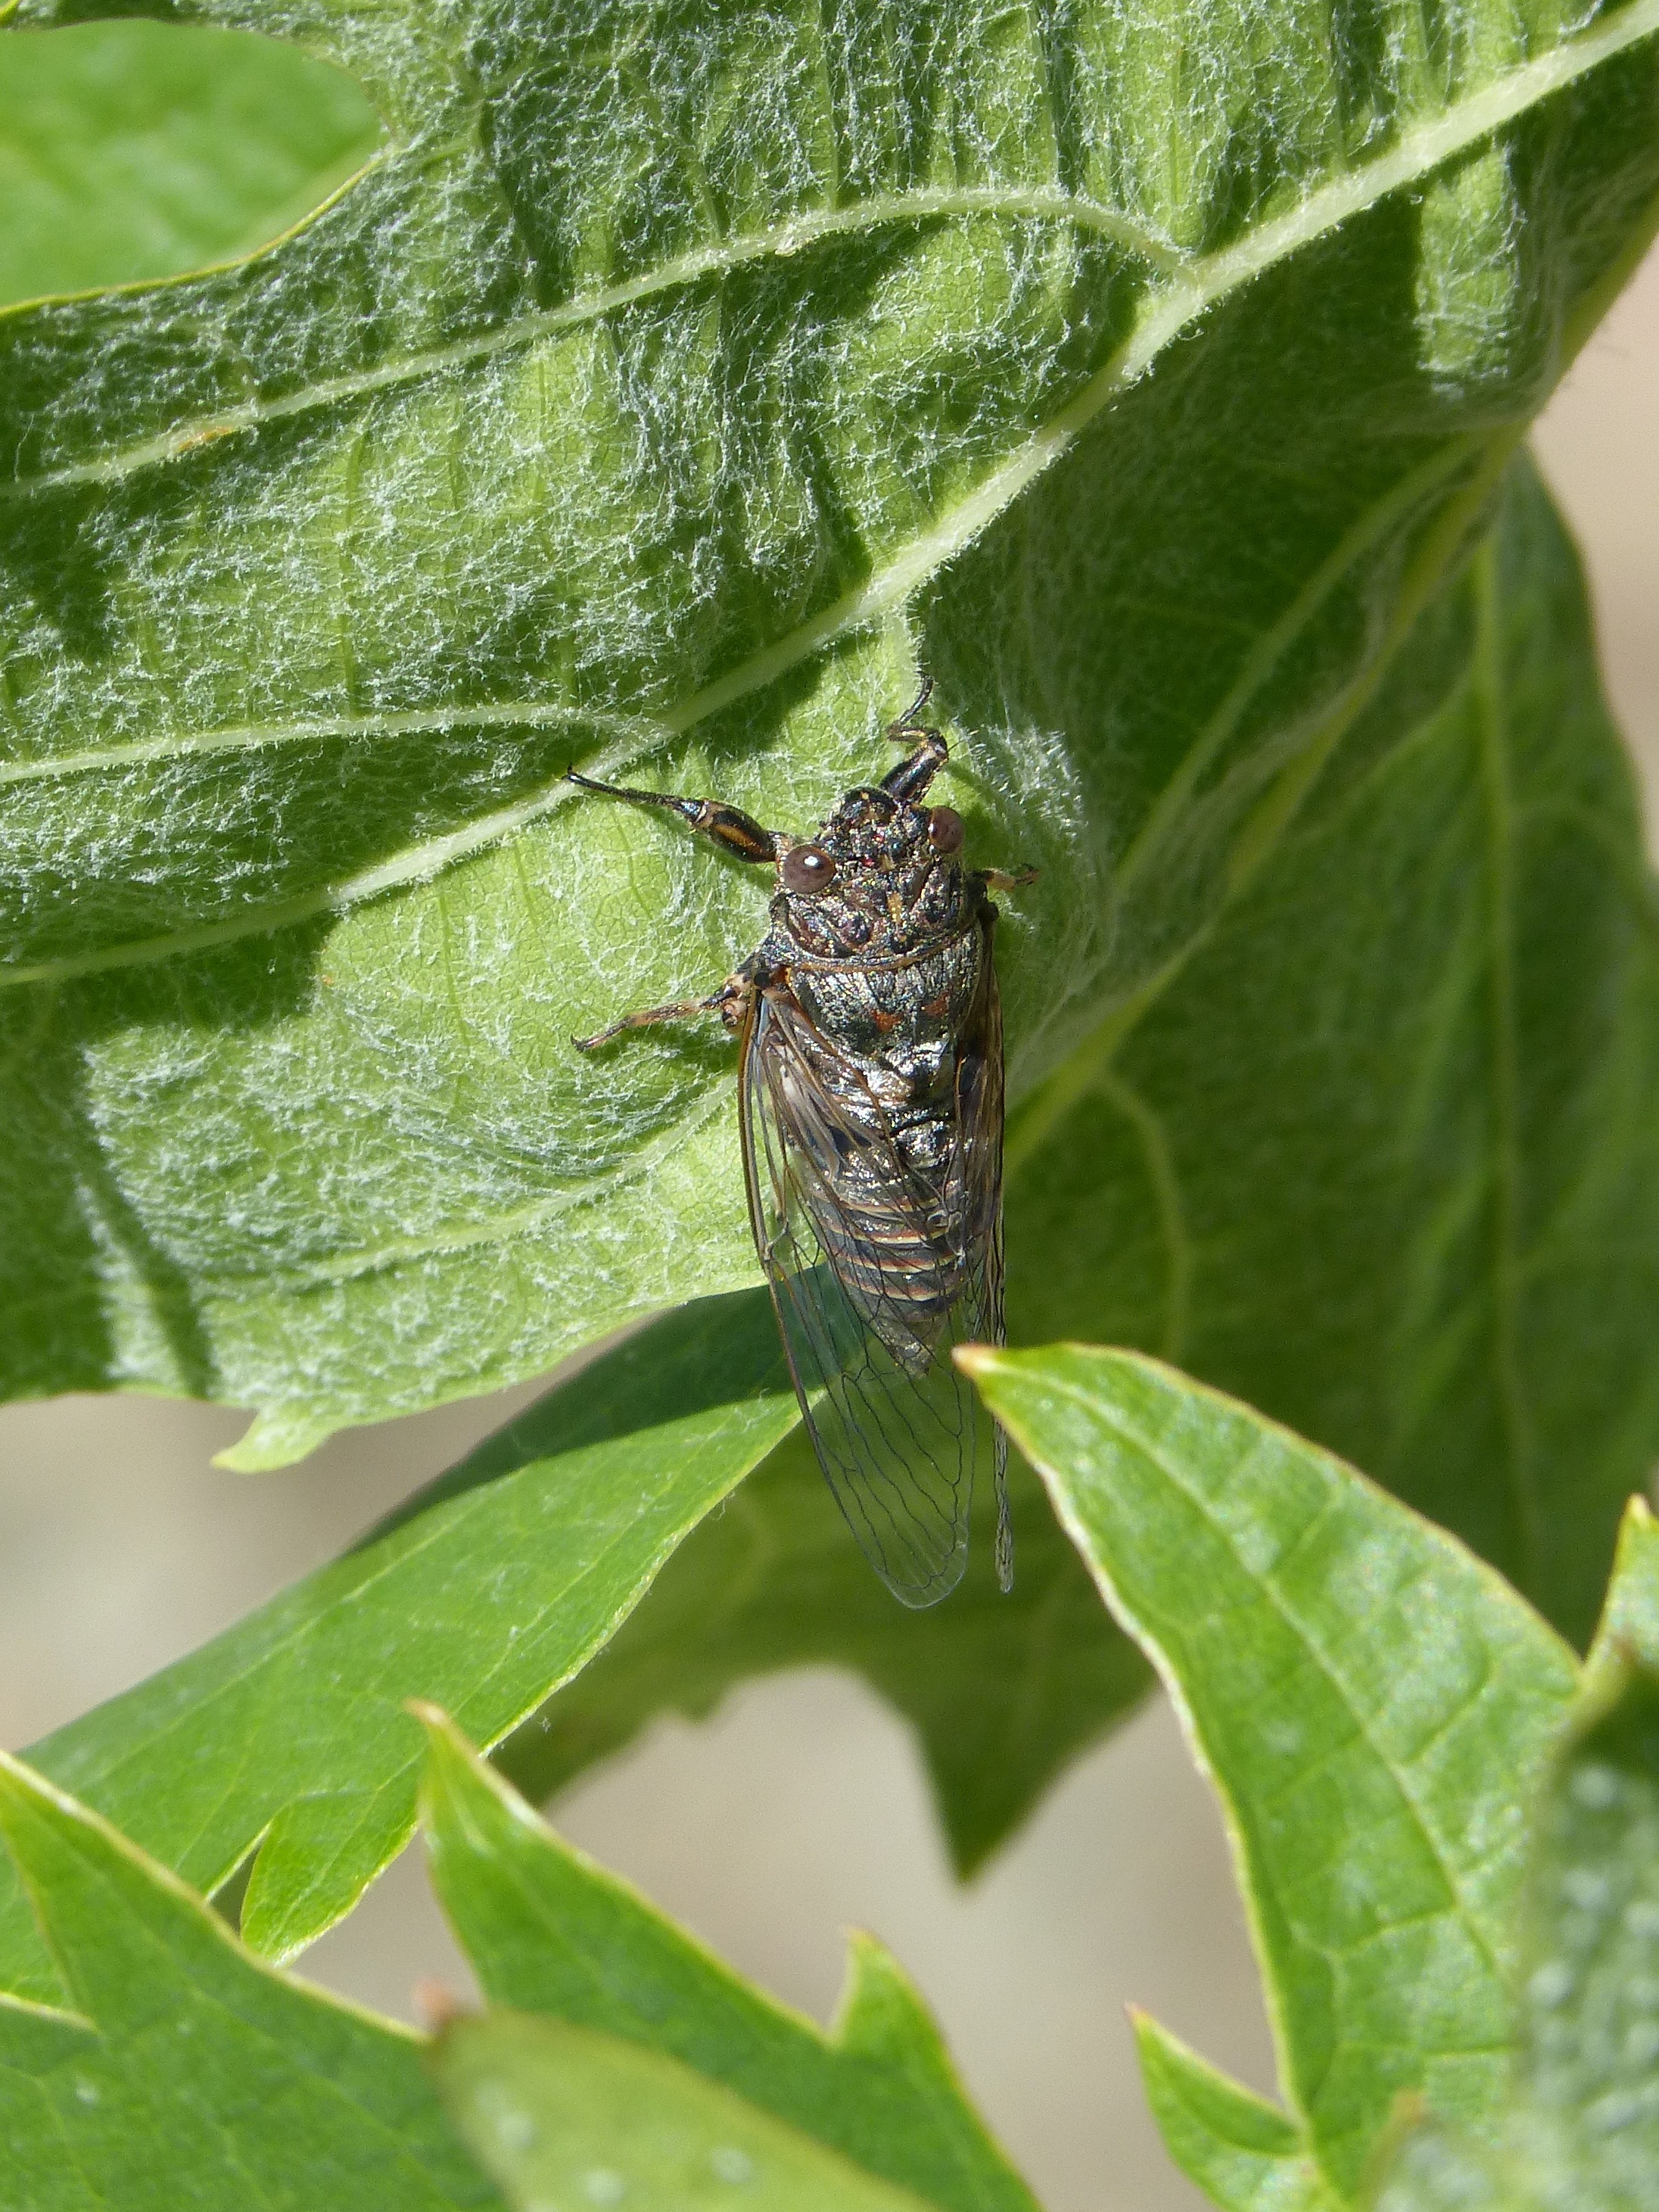
leaf, flower, green, insect, botany, fauna, invertebrate, crayfish, macro photography, arthropod, leaf beetle, vine leaf, cicada, i cic lido, summer cri cri, true bugs